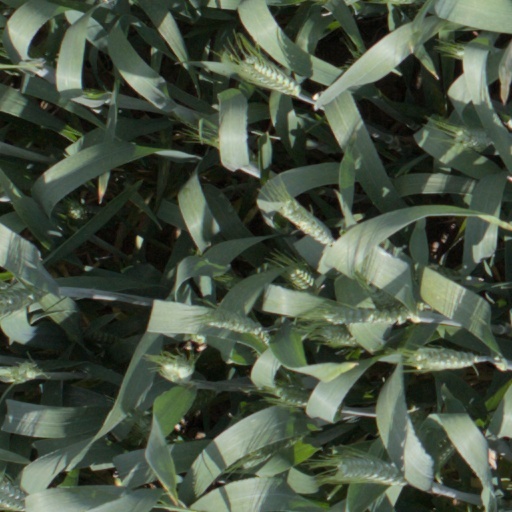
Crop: wheat